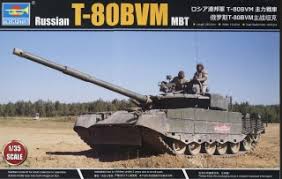
Label: Tank